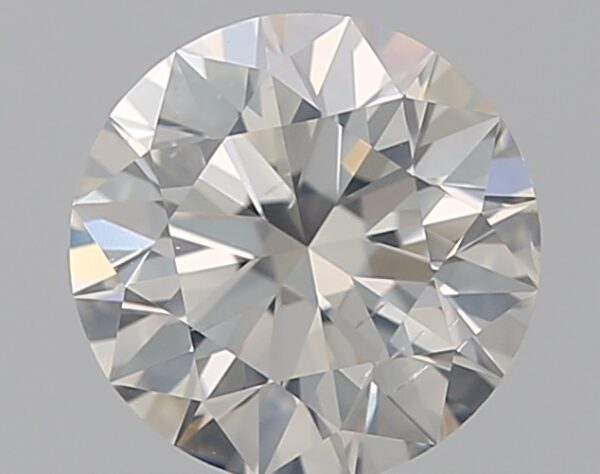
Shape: round
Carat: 0.7
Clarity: SI2
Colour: H
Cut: EX
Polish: EX
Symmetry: EX
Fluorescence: N
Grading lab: GIA
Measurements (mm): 5.67 x 5.7 x 3.53